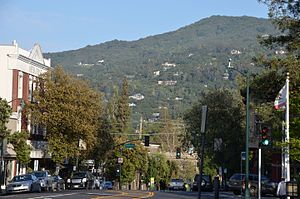
Los Gatos
Hovedgaden i Los Gatos
"Los Gatos er en by i Santa Clara County i Californien, USA. Navnet Los Gatos betyder ""kattene"" på spansk.